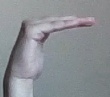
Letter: haa